Visa policy of Kosovo

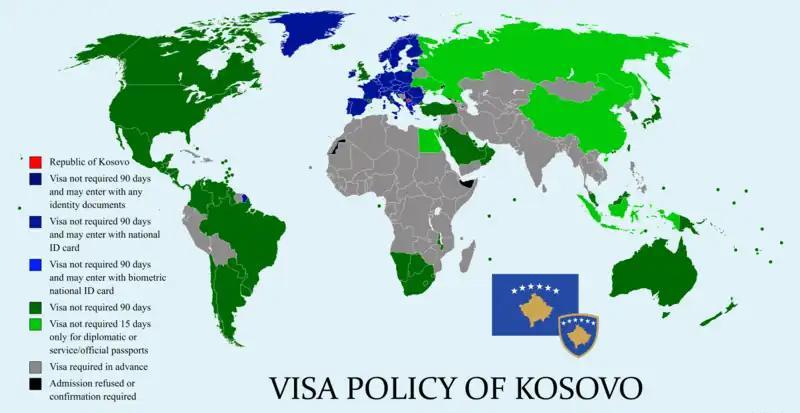
Visa policy of Kosovo

Holders of ordinary passports of the following countries and territories may enter Kosovo without a visa for up to 90 days within any 6-month period: